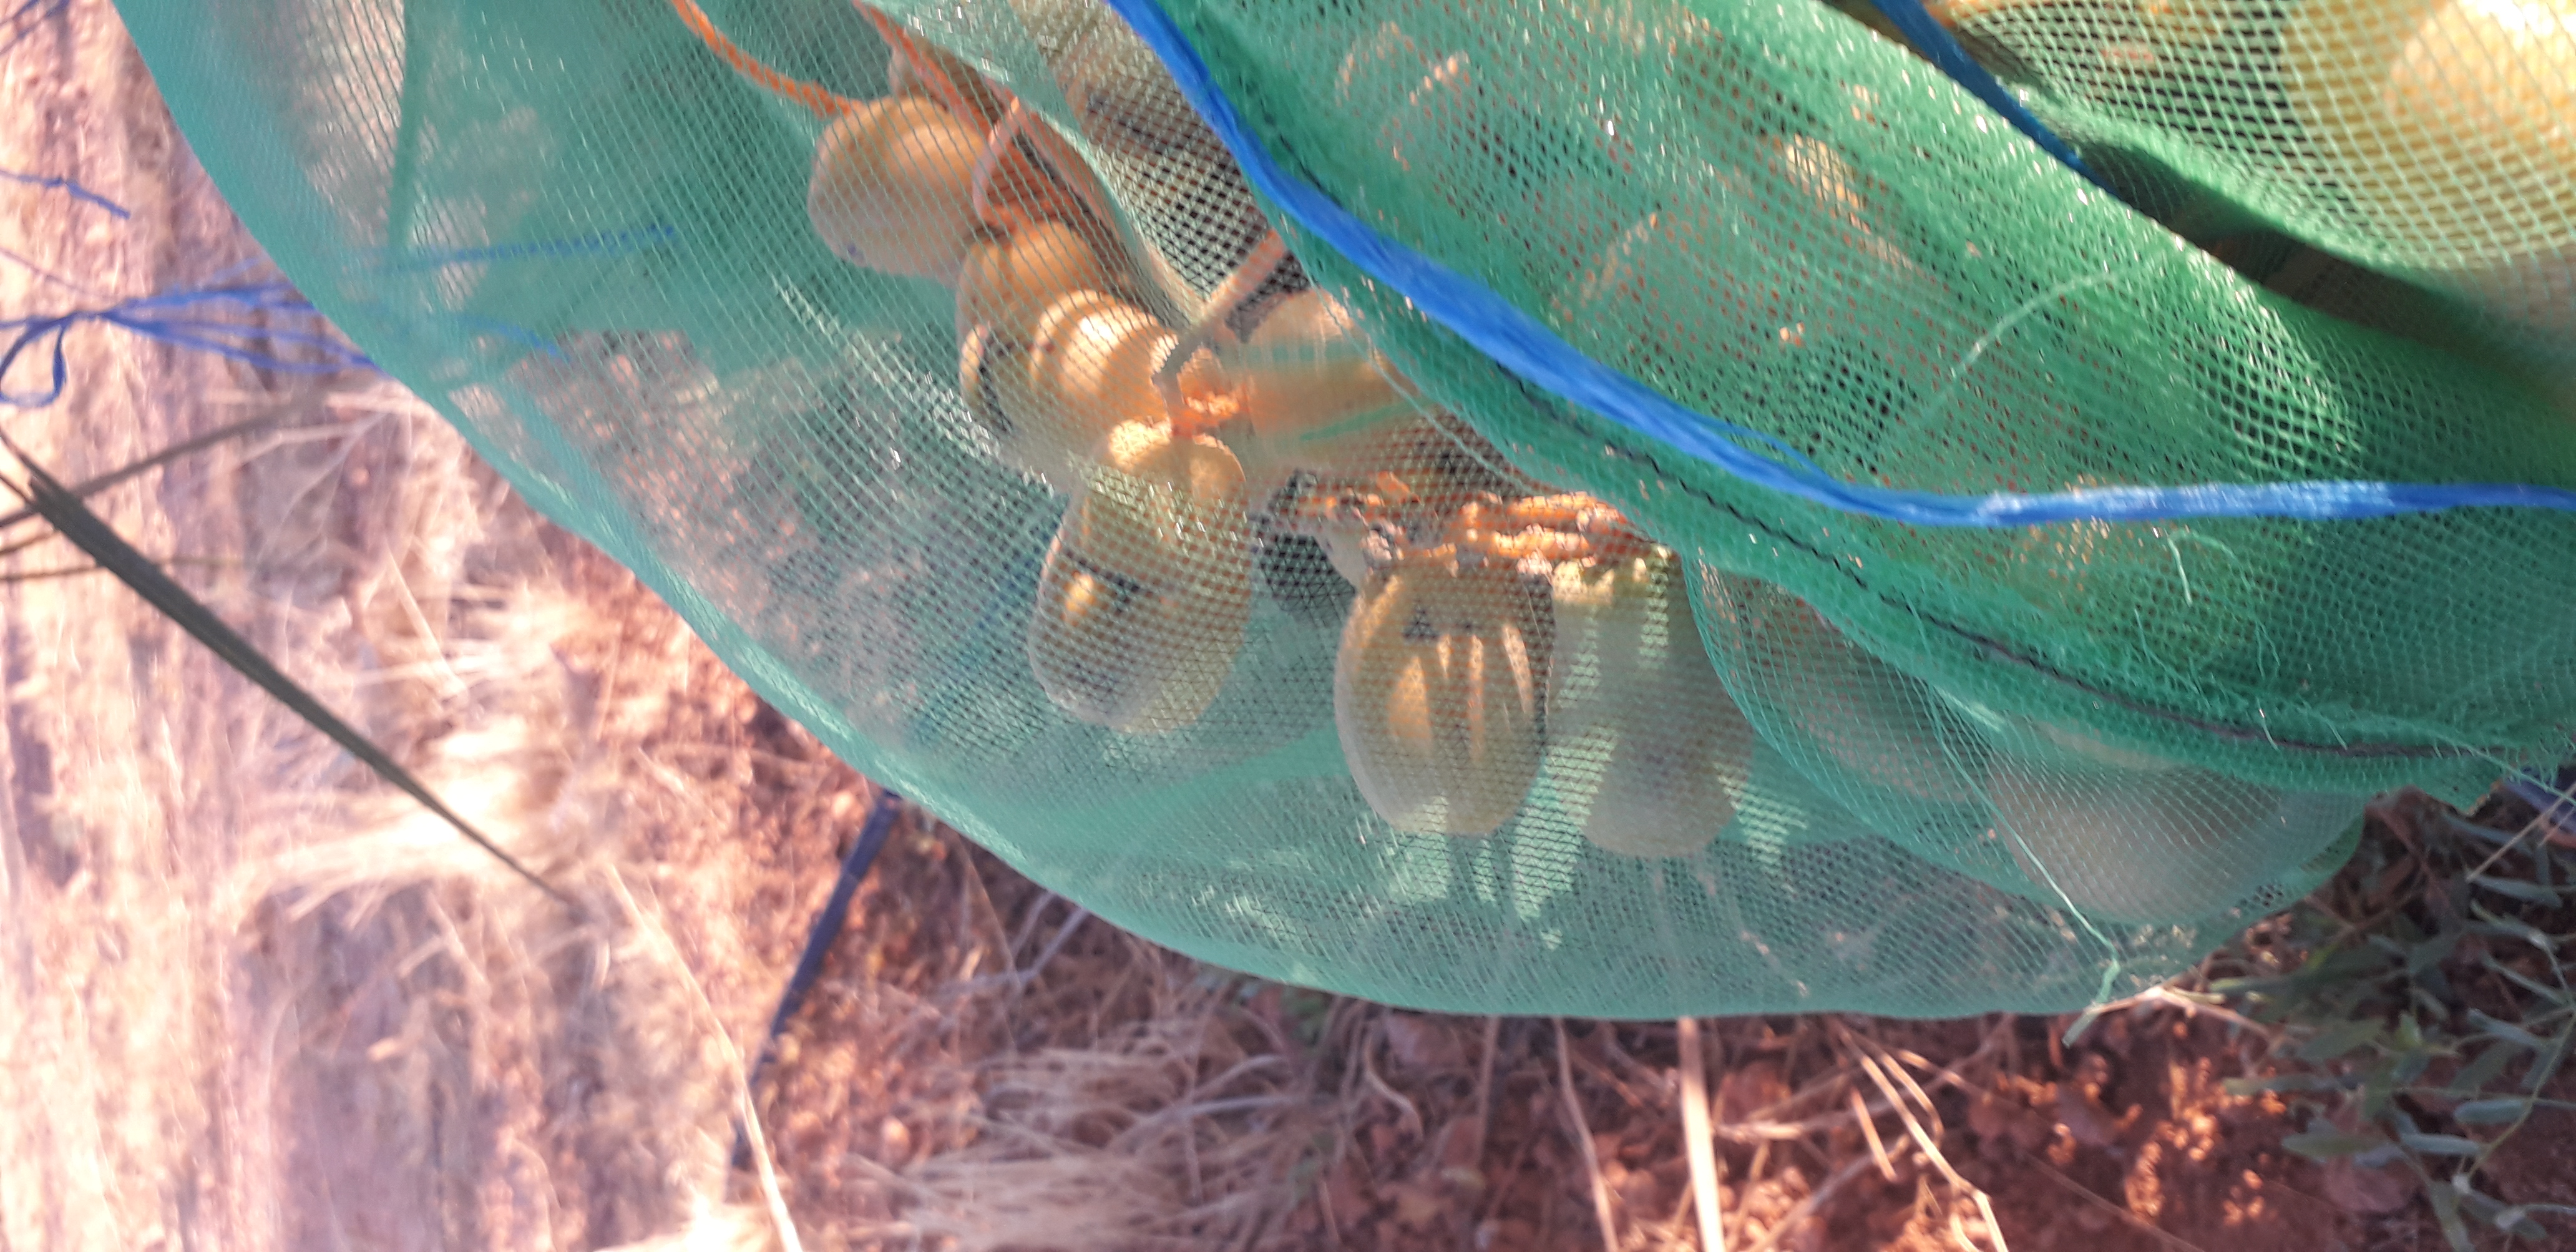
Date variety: Boufagous